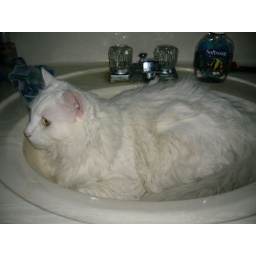
For some reason my cats like sitting in the sink.